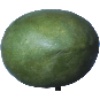
Label: Mango 1